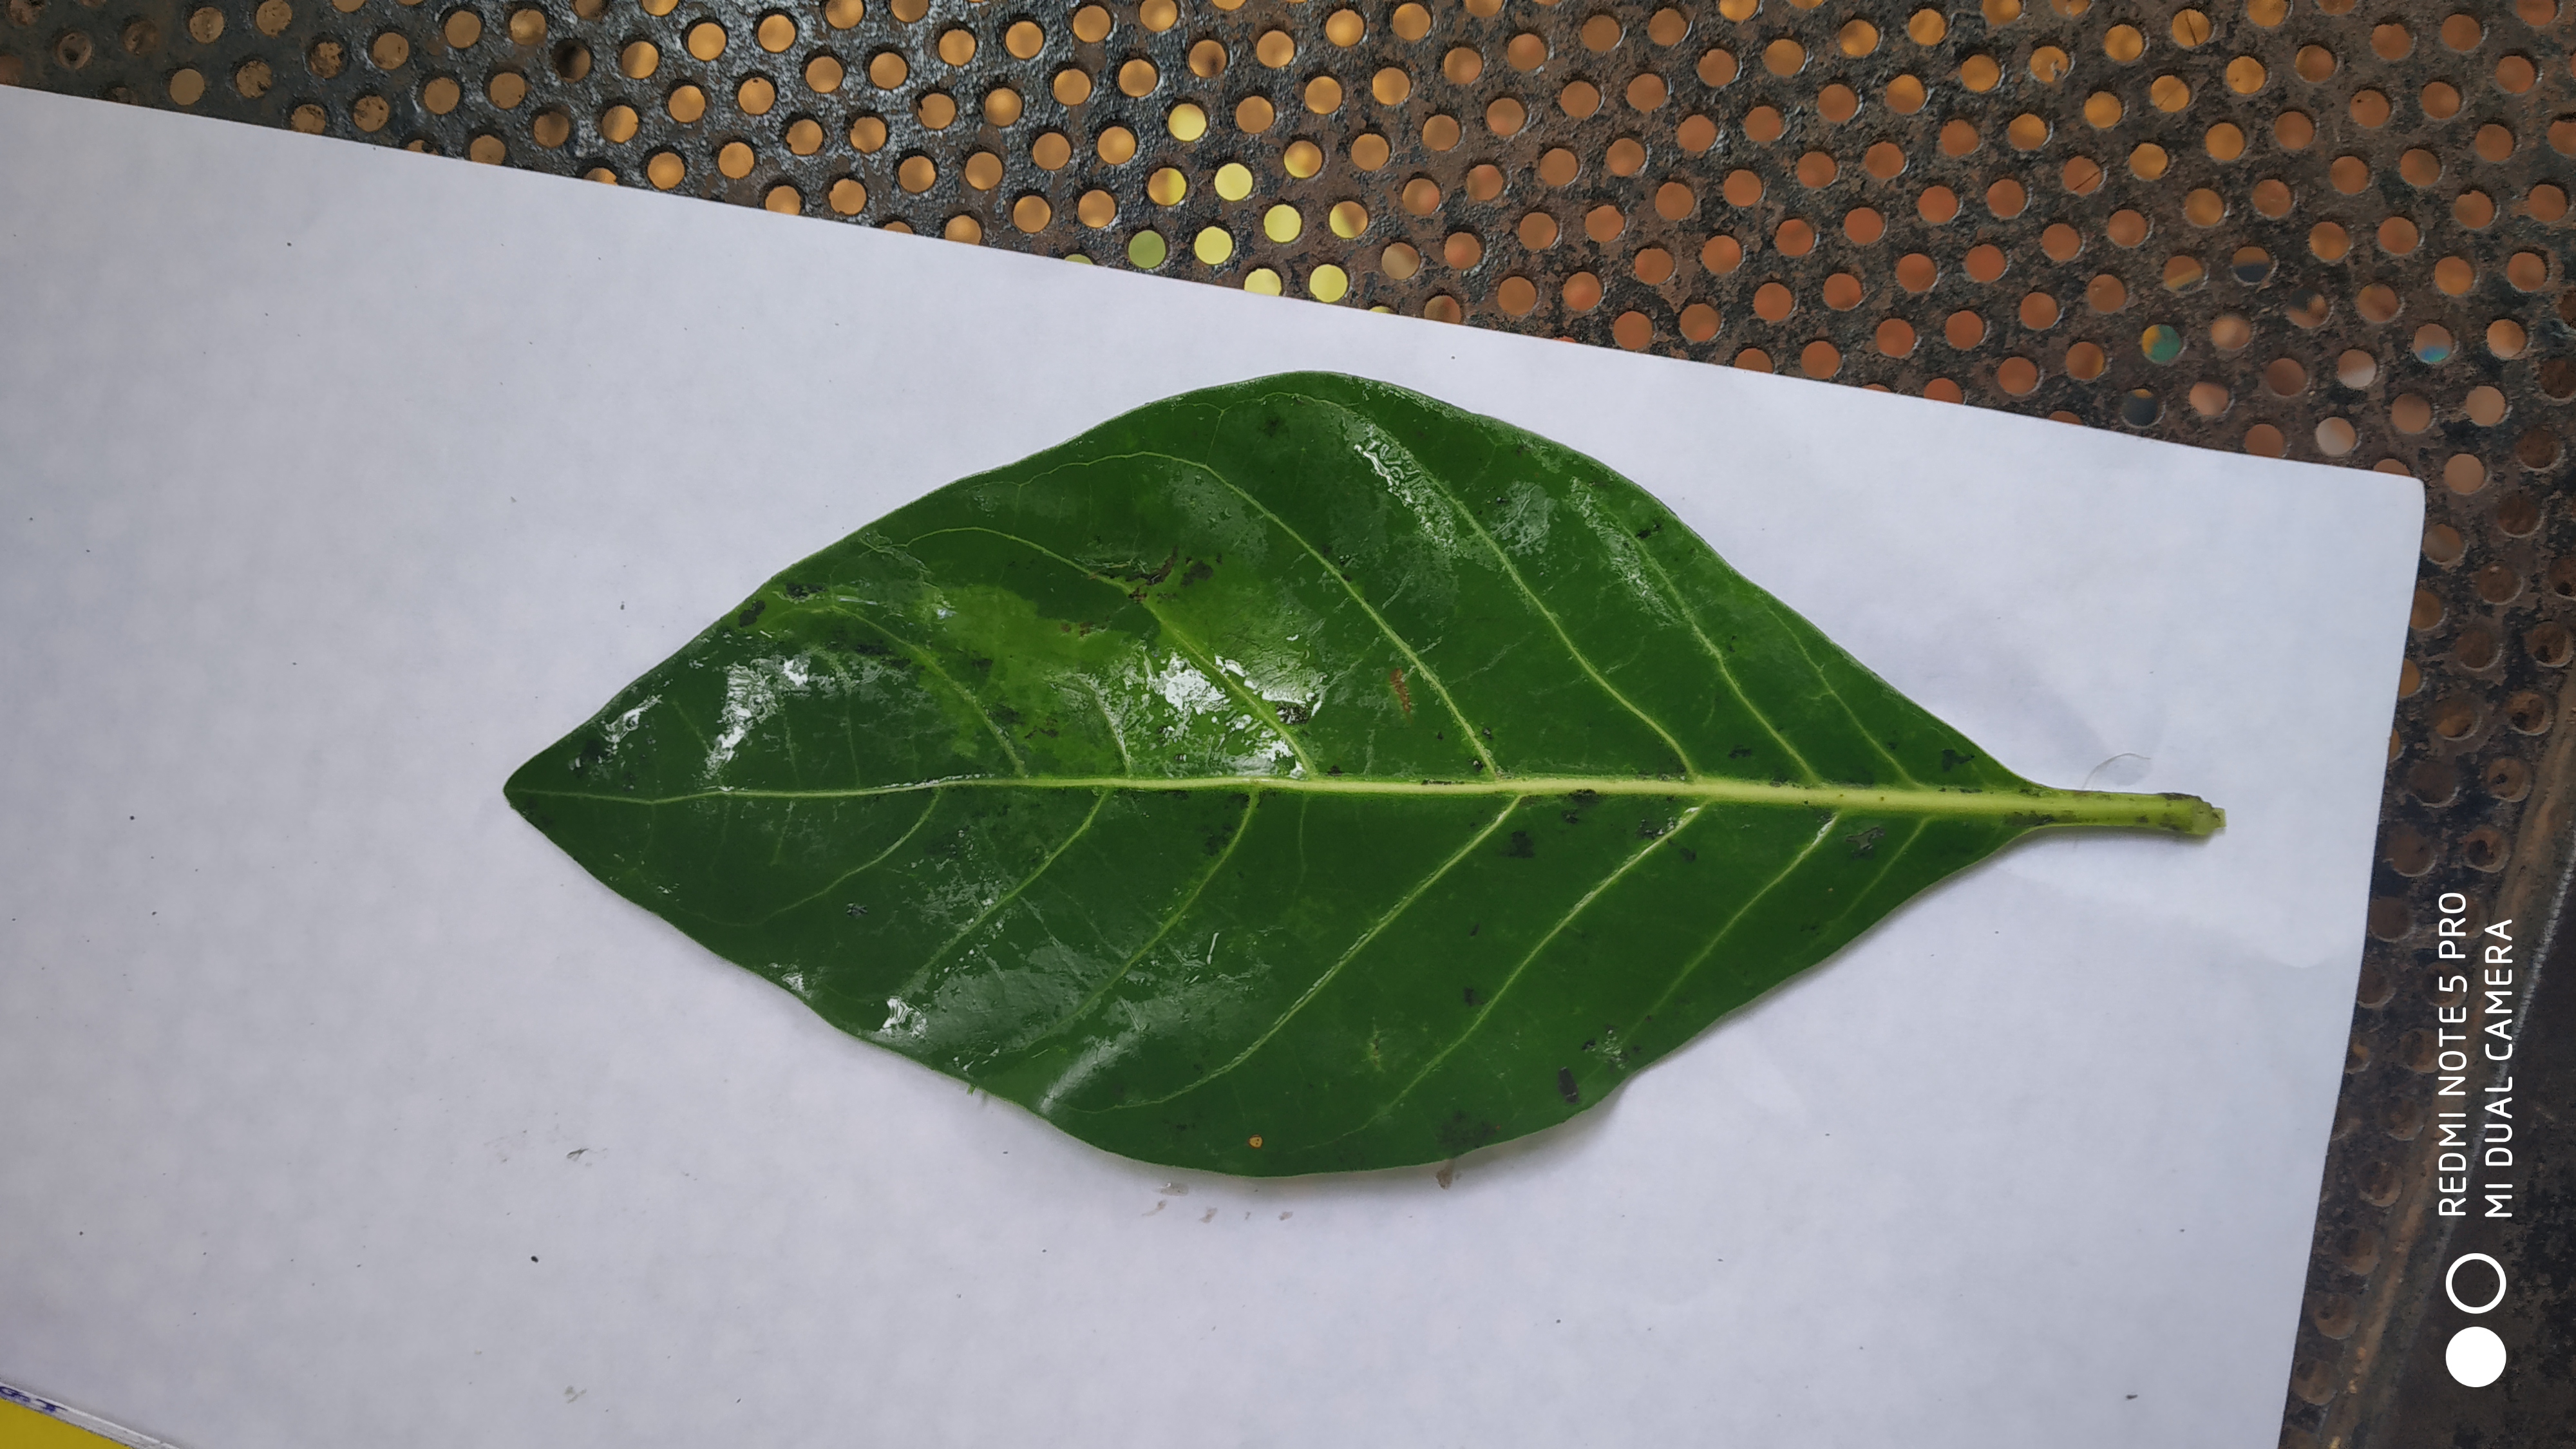
Plant: Nooni